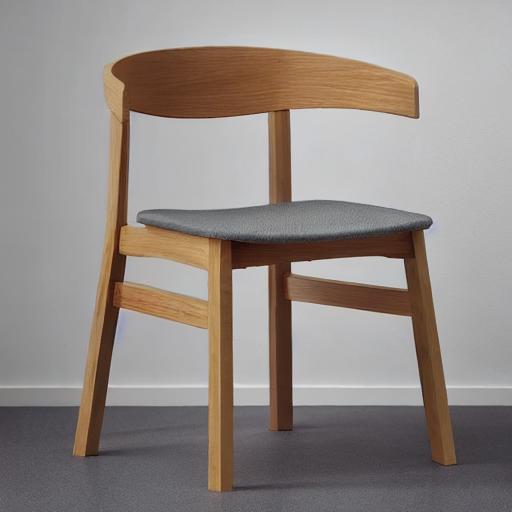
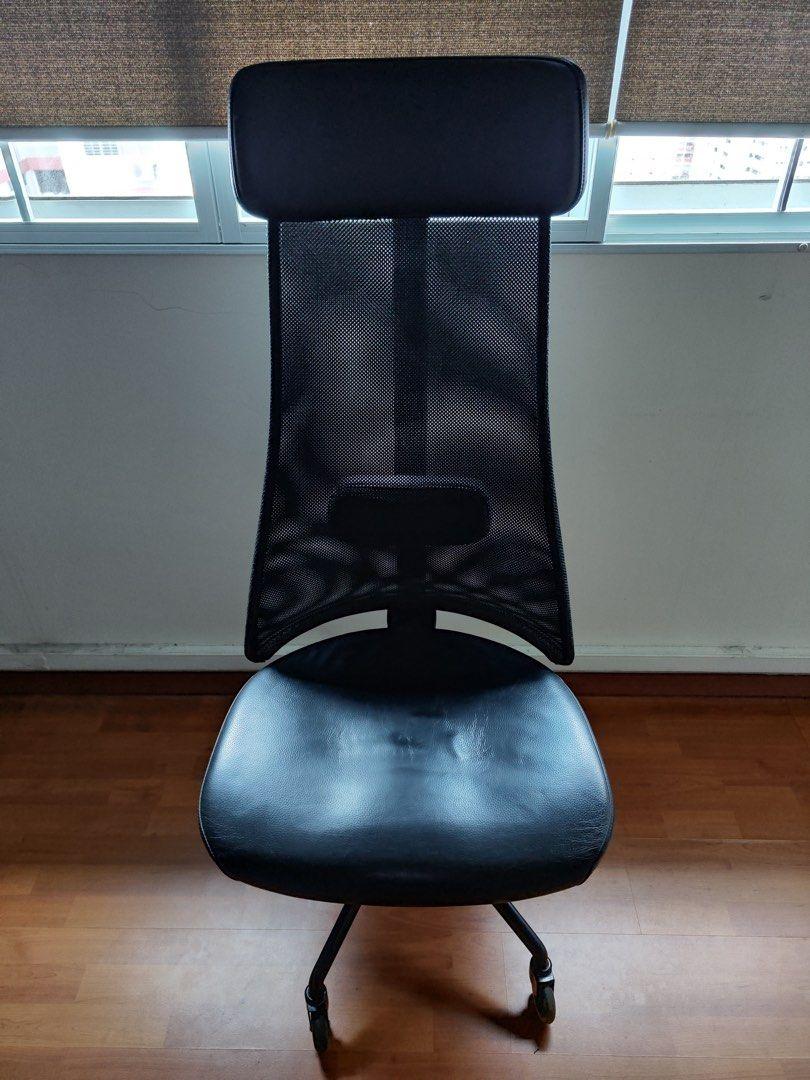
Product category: items_chair
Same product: no